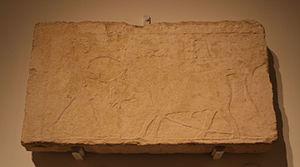
Le mastaba de Seshemnefer IV est un mastaba dans le cimetière sud du complexe funéraire de Khéops de la nécropole de Gizeh en Égypte. Il date du début de la VIᵉ dynastie et a été construit pour Seshemnefer IV. Cinq reliefs du mastaba de Seshemnefer IV sont exposés dans la collection égyptienne du musée Roemer et Pelizaeus.